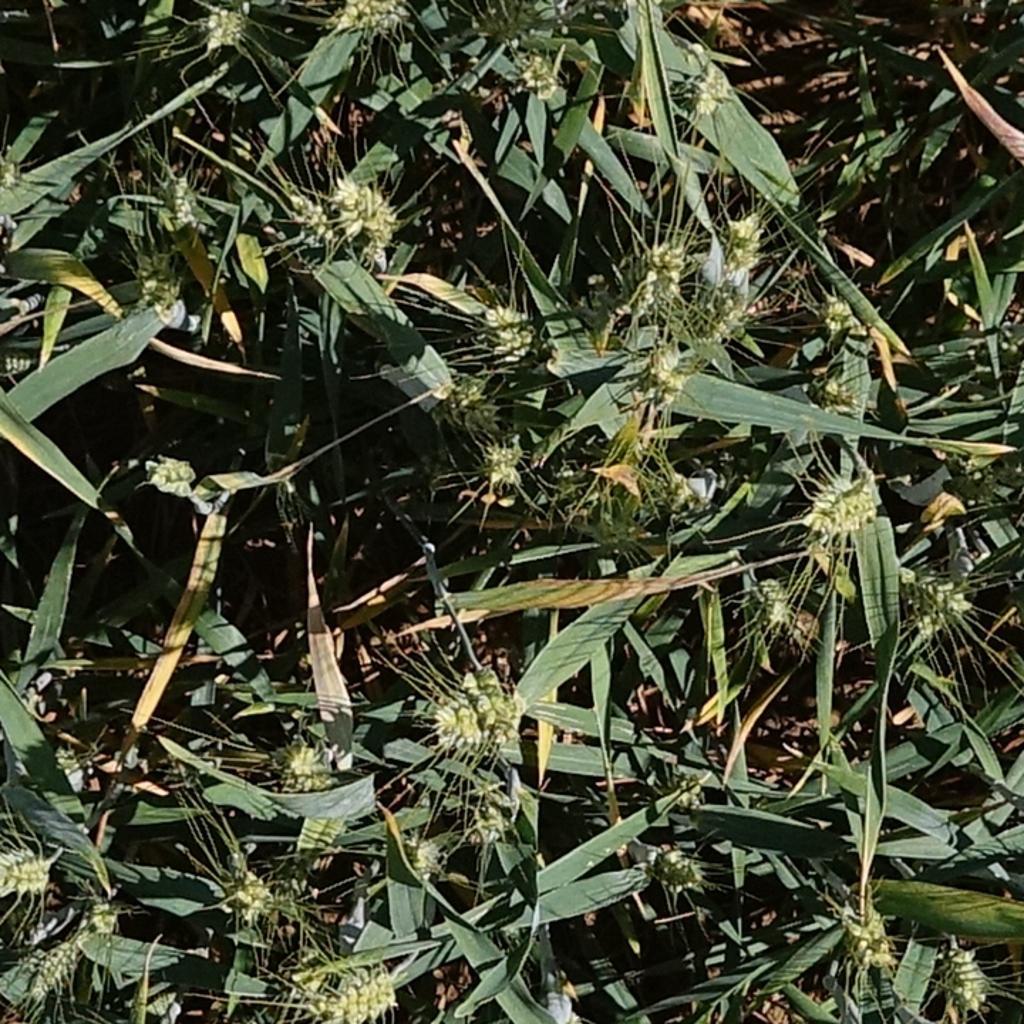
Country: France
Location: Gréoux
Wheat development stage: Filling